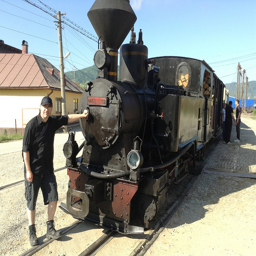
A person and a train on a track.
A man standing in front of an old train.
A guy is posing in front of a train.
A man stops for a picture in front of a train
a man that has his hand on a train on a track